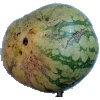
Label: Watermelon 1